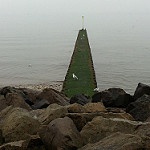
Label: sea